Stary Port Street, Bydgoszcz

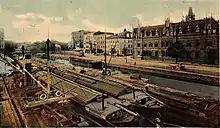
Kasernenstrasse 1899

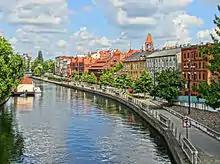
View from the river to the west

The renovated walkway following the Brda river has been given in 2009 the name of Boulevard Zbigniew Urban ( "Bulwar Zbigniewa Urbanyiego").